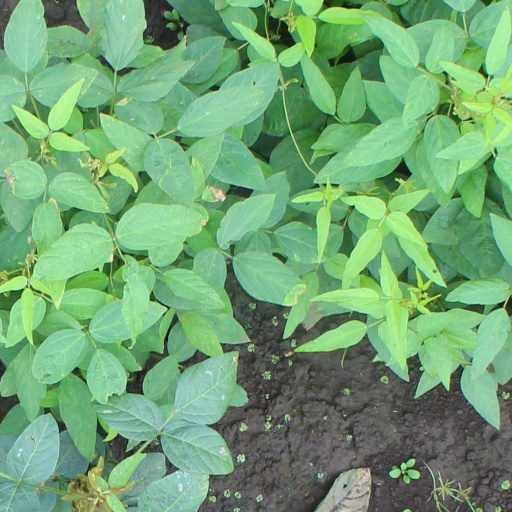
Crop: soybean